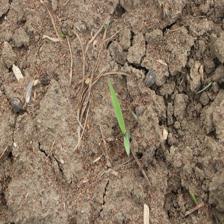
Label: Sorghum